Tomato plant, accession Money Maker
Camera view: horizontal (90 deg, fisheye); turntable rotation: 270 degrees
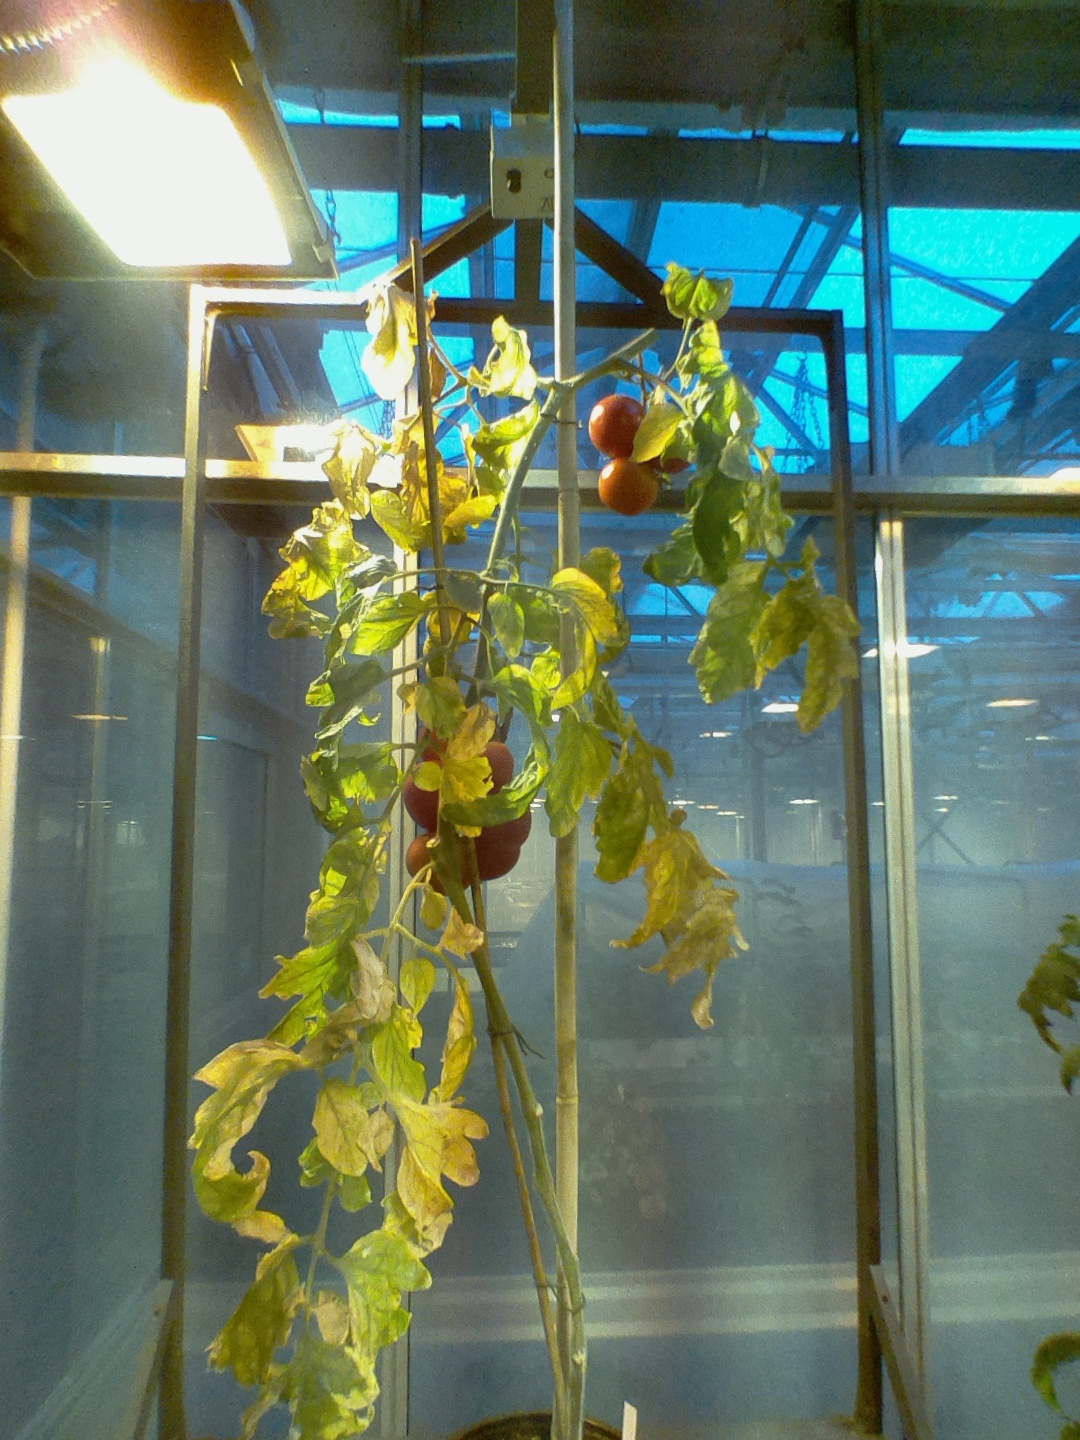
BBCH growth stage 88: 80%-90% of fruits show typical fully ripe color